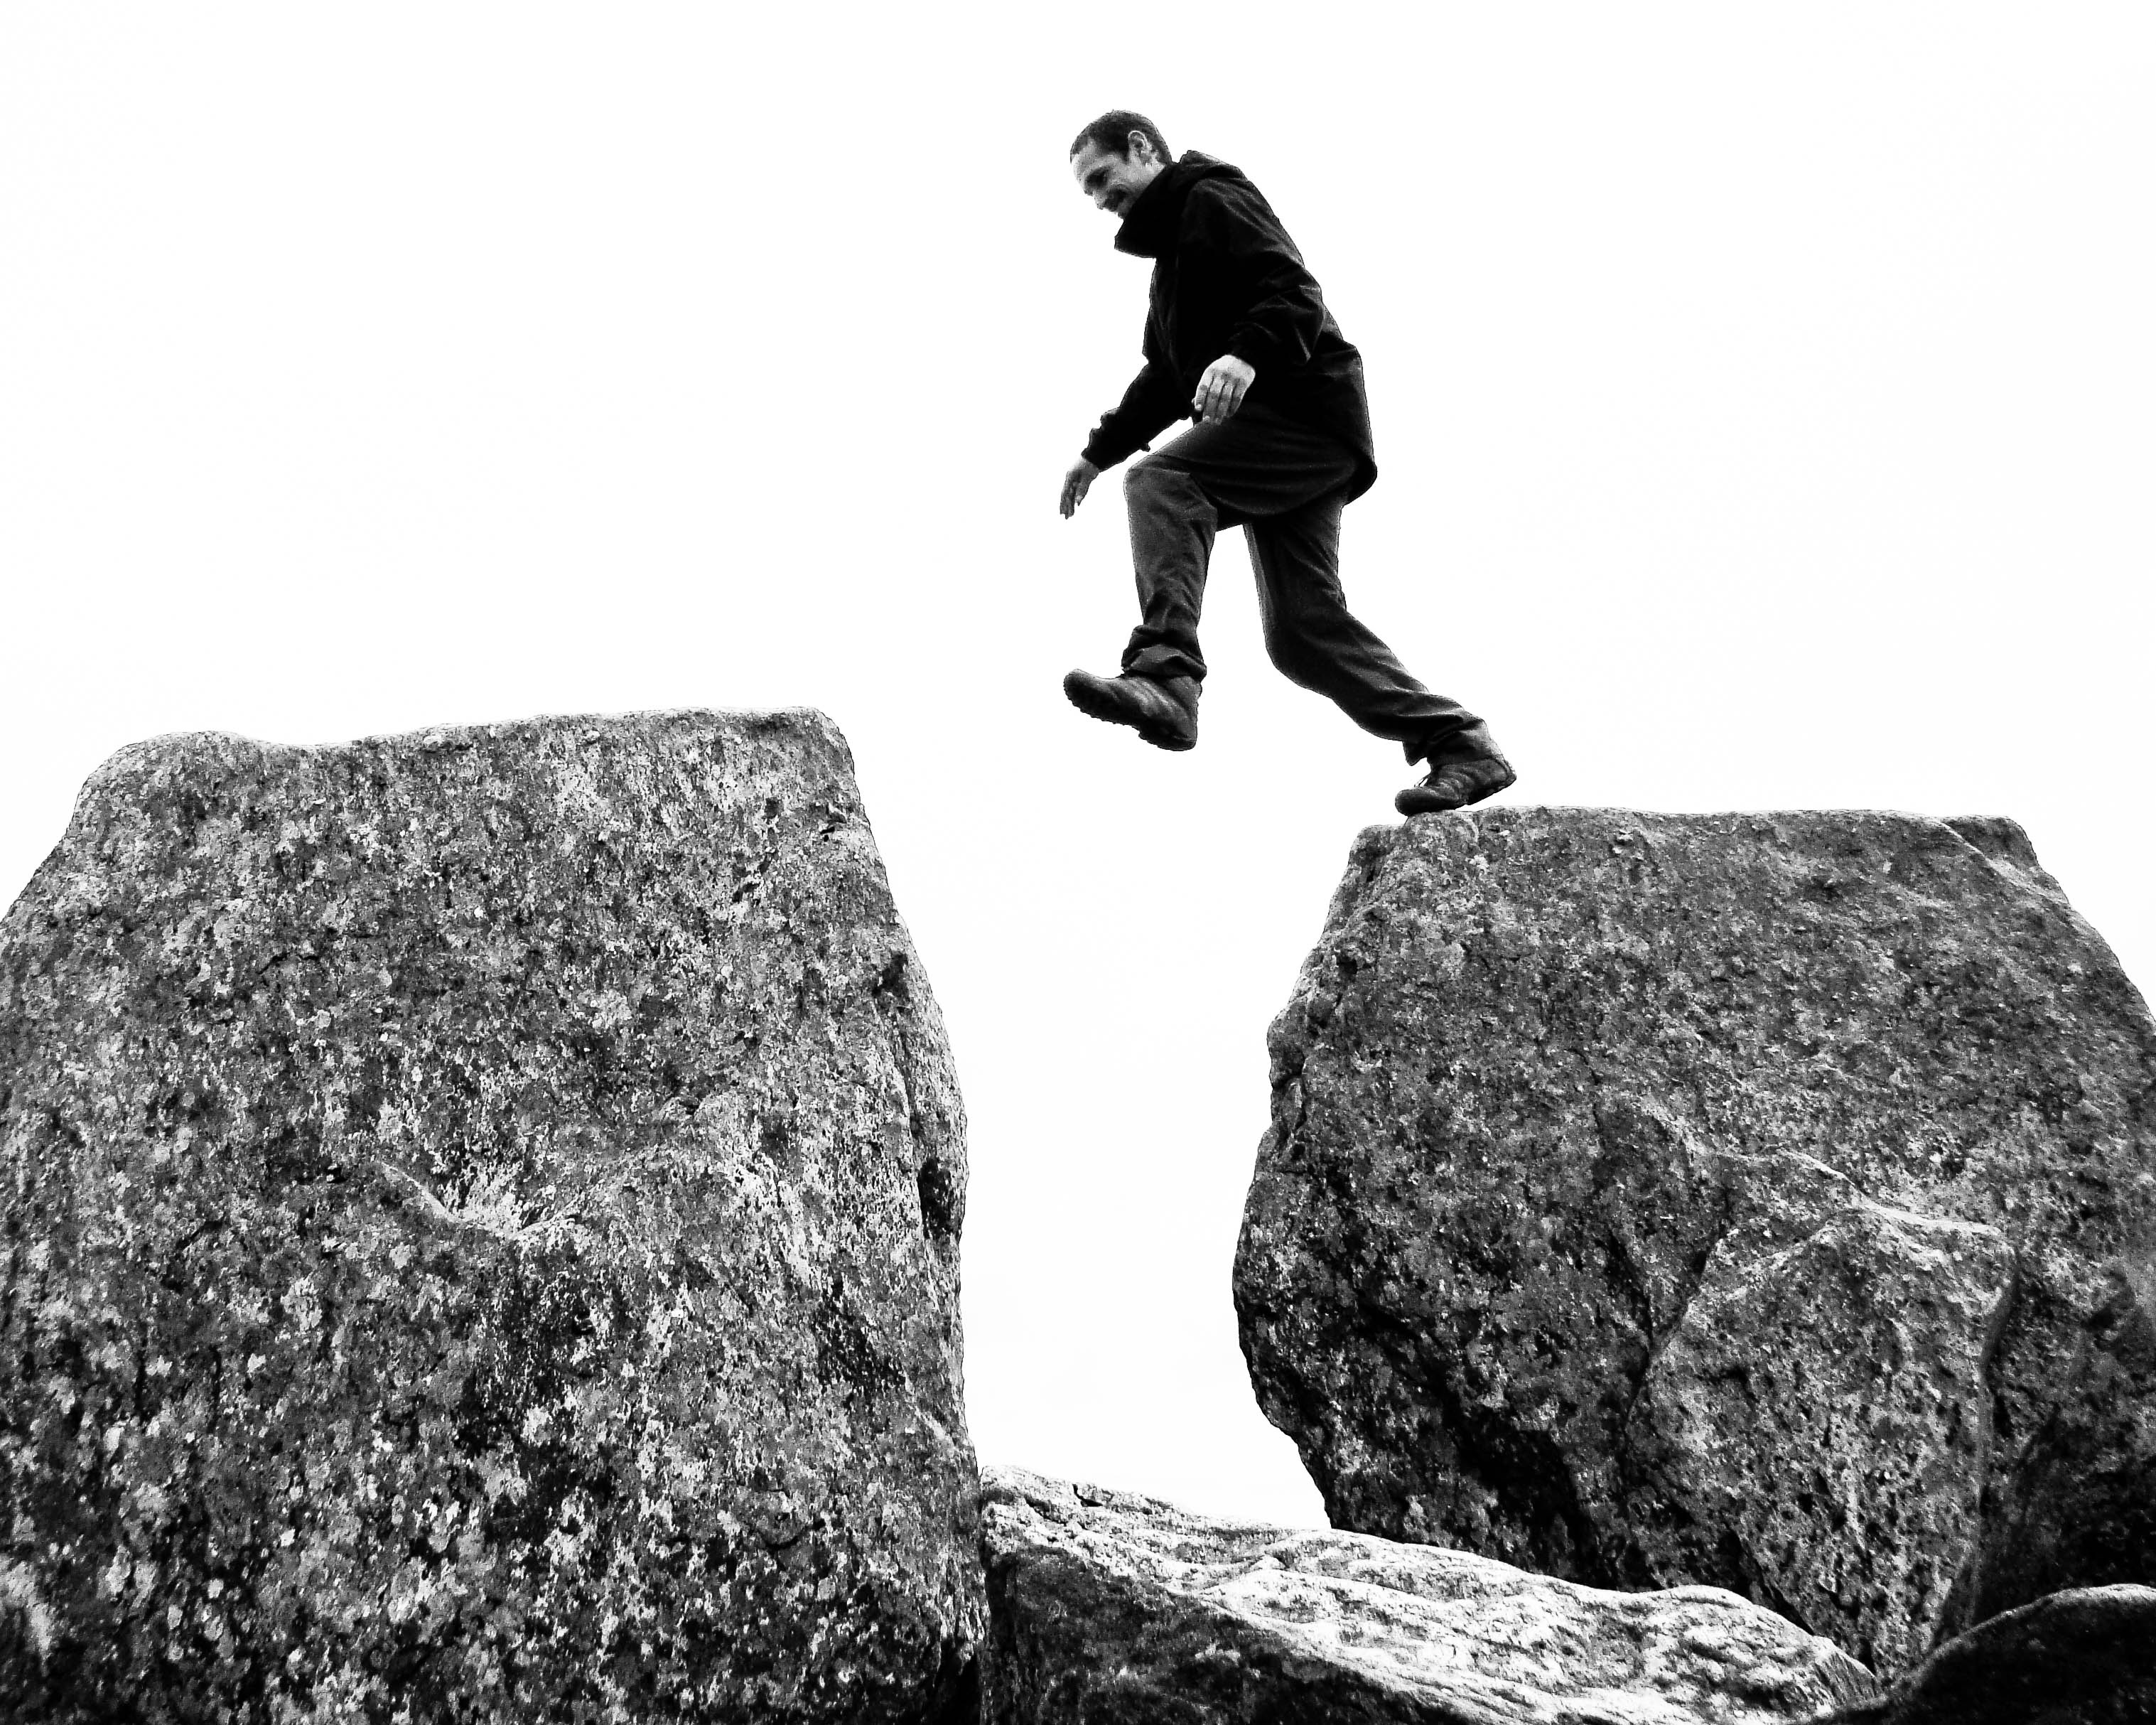
man, nature, rock, walking, black and white, hiking, photography, adventure, jump, photo, male, jumping, motion, action, soil, climbing, rock climbing, climber, extreme sport, terrain, material, climb, uk, england, wales, great, sports, mountains, boulder, welsh, britain, monolith, tryfan, roam, monochrome photography